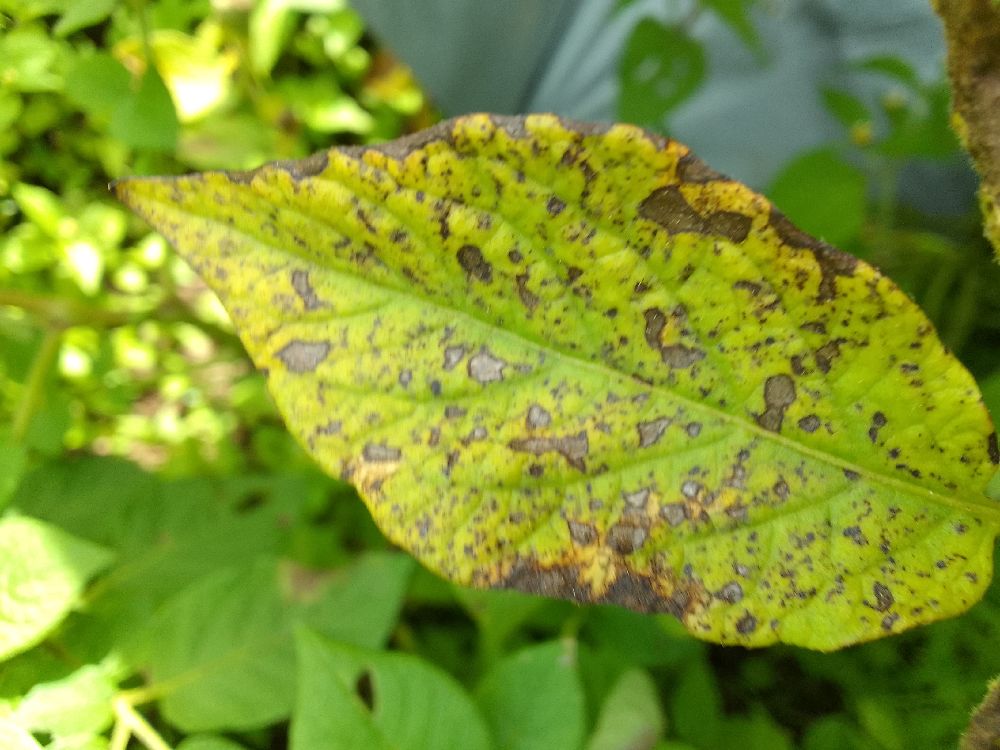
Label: Early blight